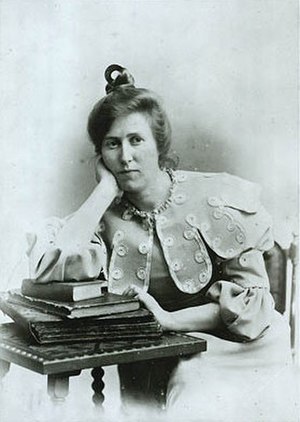
Gerda Madvig
Gerda Madvig